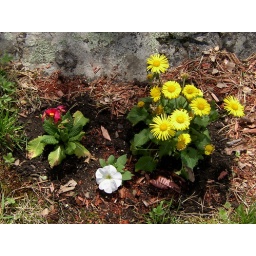
Flowers in the garden along the rock wall